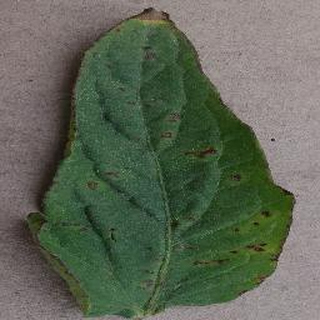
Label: tomato_bacterial_spot